Biosphere reserves of Pakistan

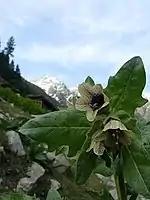
A plant species in Palas Valley

Palas Valley is a potential biosphere reserve located in Kohistan District of the Khyber Pakhtunkhwa province. The valley is home to rare and endemic wildlife and flora. The largest population of the endangered western tragopan can be found in the valley. Palas also supports population of 7 other rare species of birds including Tytler's leaf warbler. In 2003, a field mission conducted detailed studies of the region to determine its potential for World Heritage Site or MAB Biosphere Reserve. Their study concluded that the region has the attributes for a biosphere reserve however certain issues persist such continued preservation of the valley and involvement of the local population.